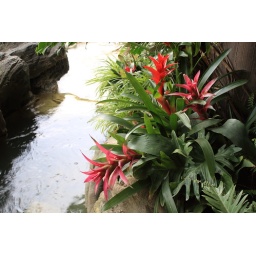
red flower by a stream